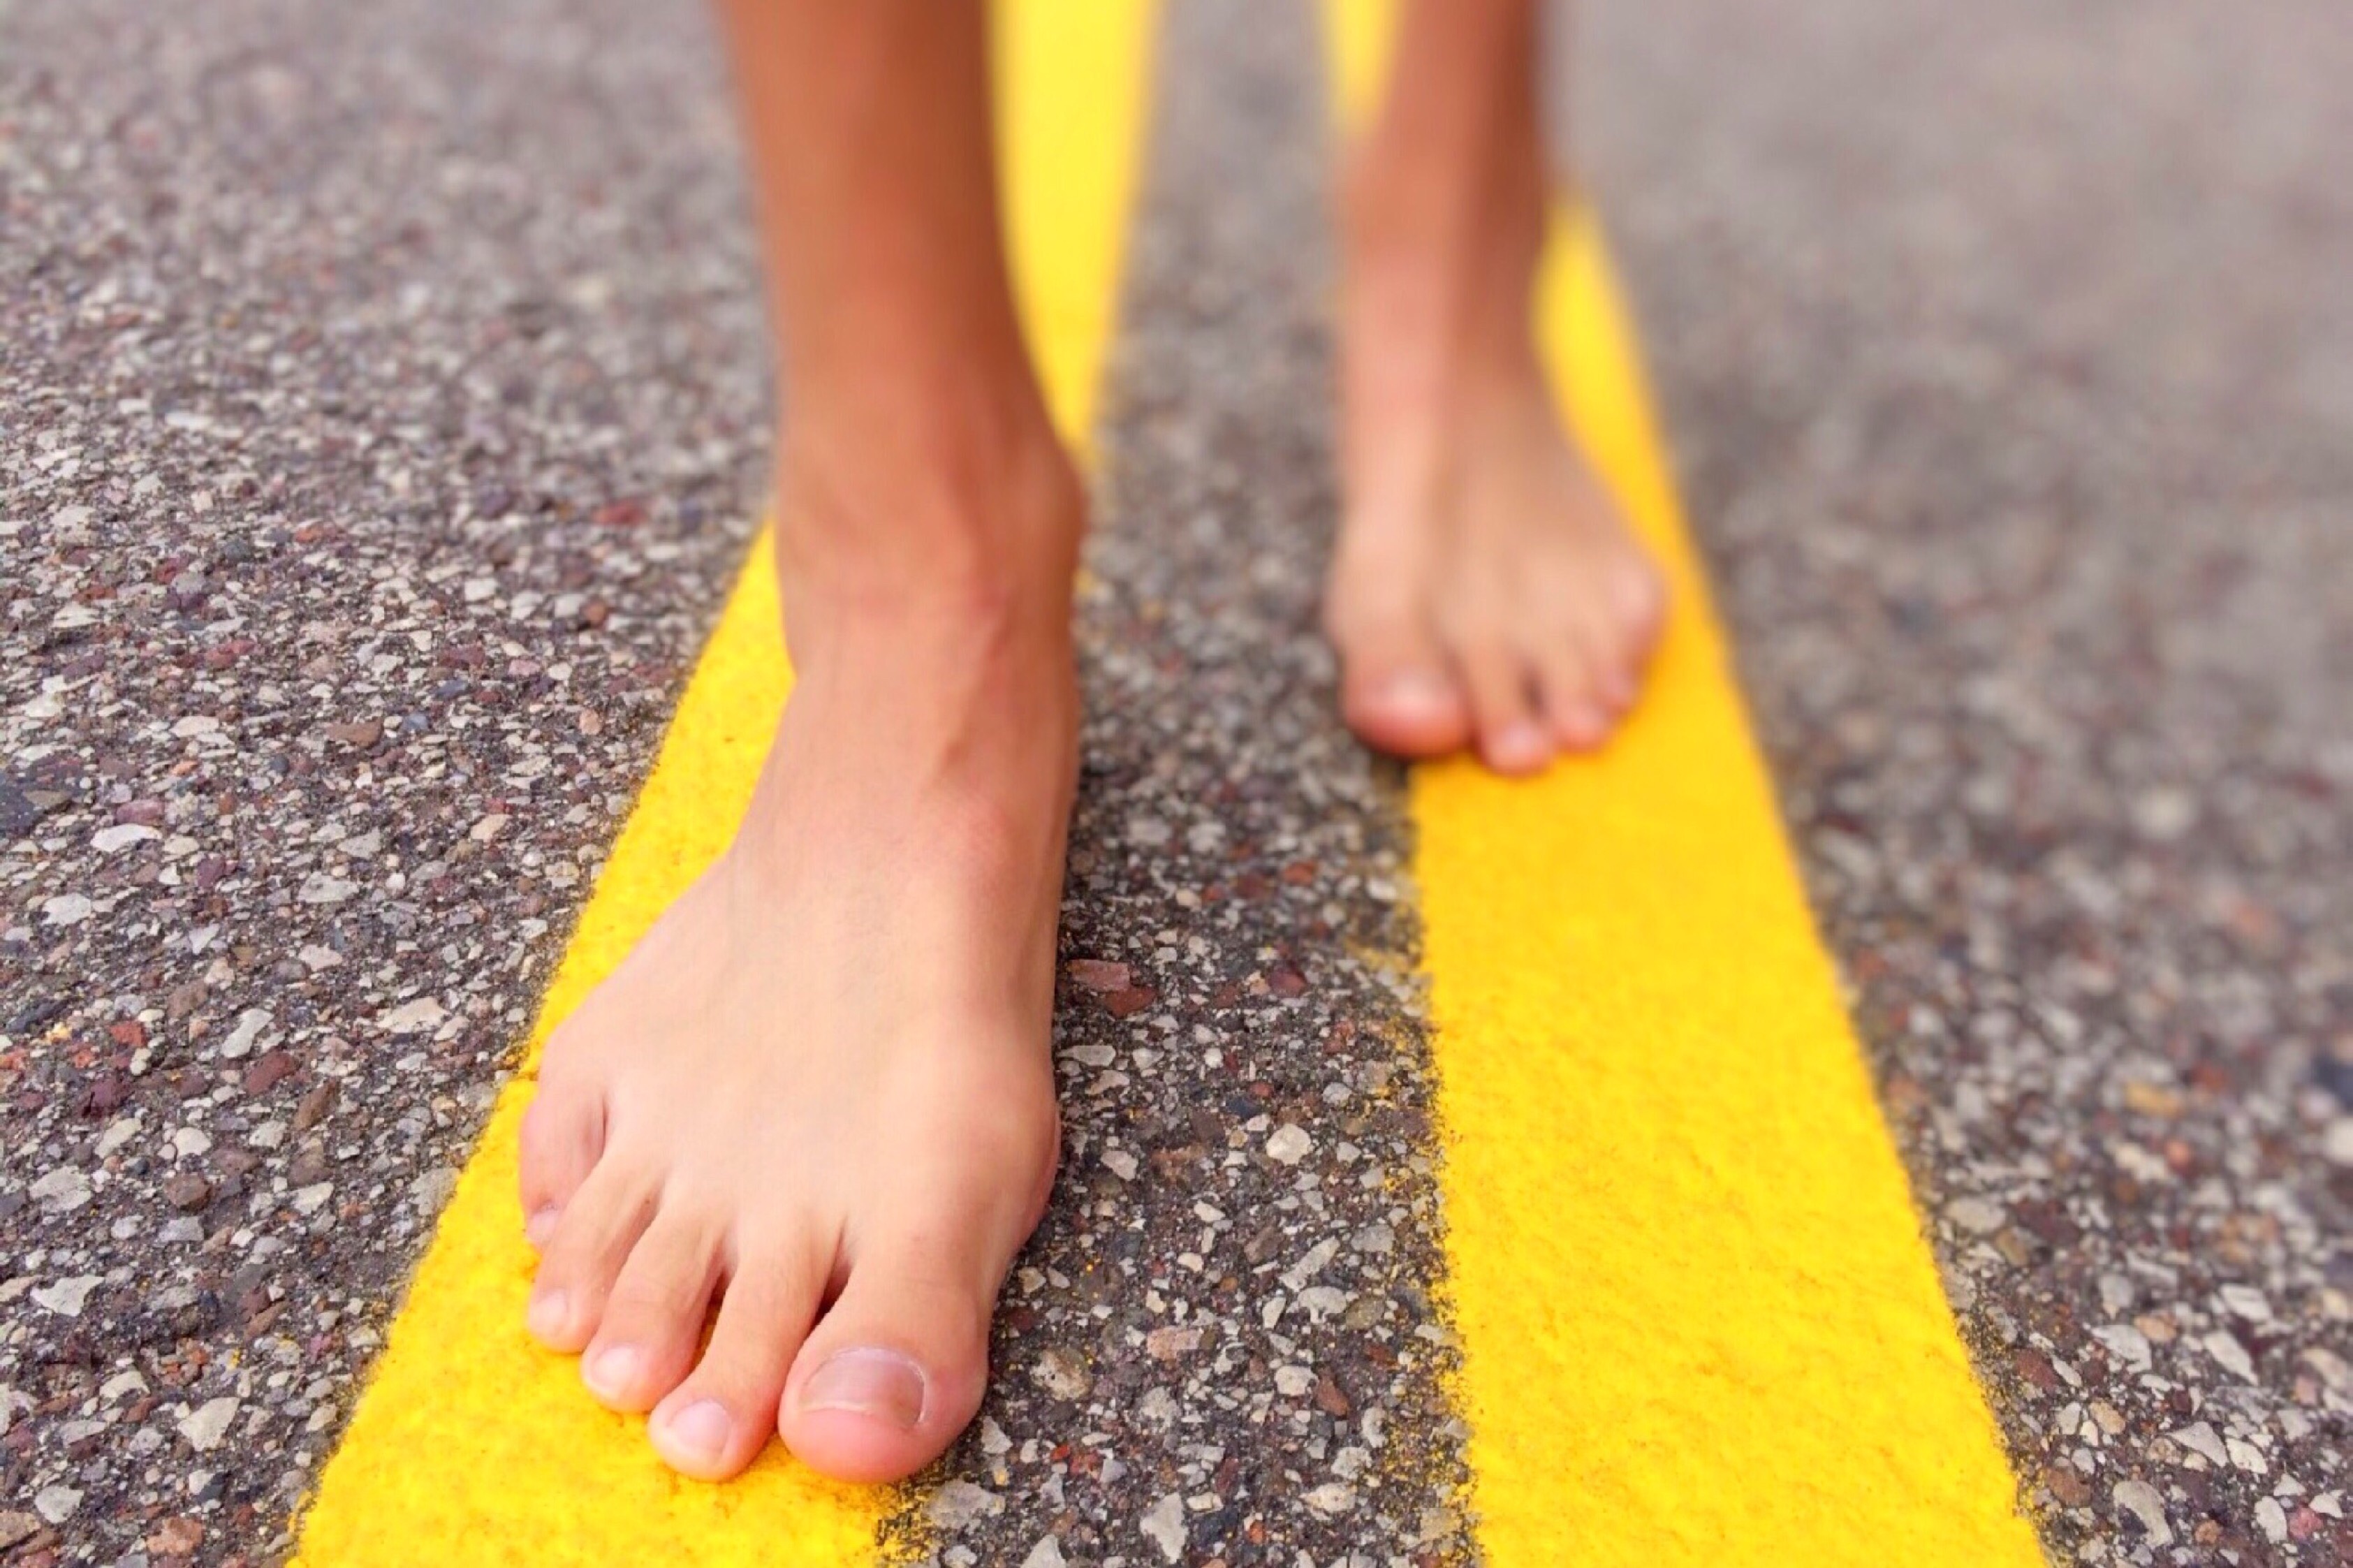
shoe, street, floor, urban, summer, walk, leg, spring, color, foot, yellow, human body, barefoot, footwear, flooring